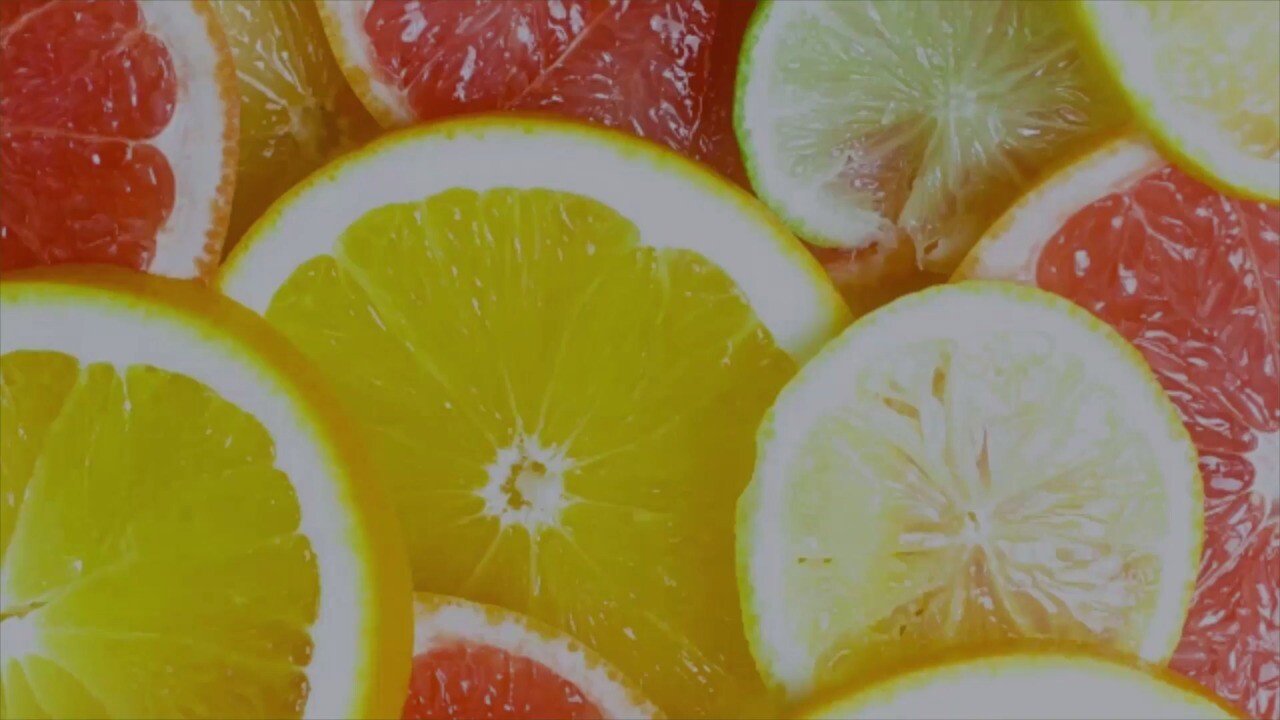
Label: Orange